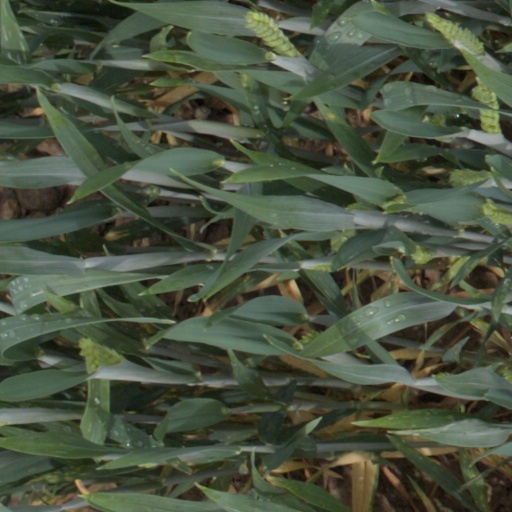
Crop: wheat